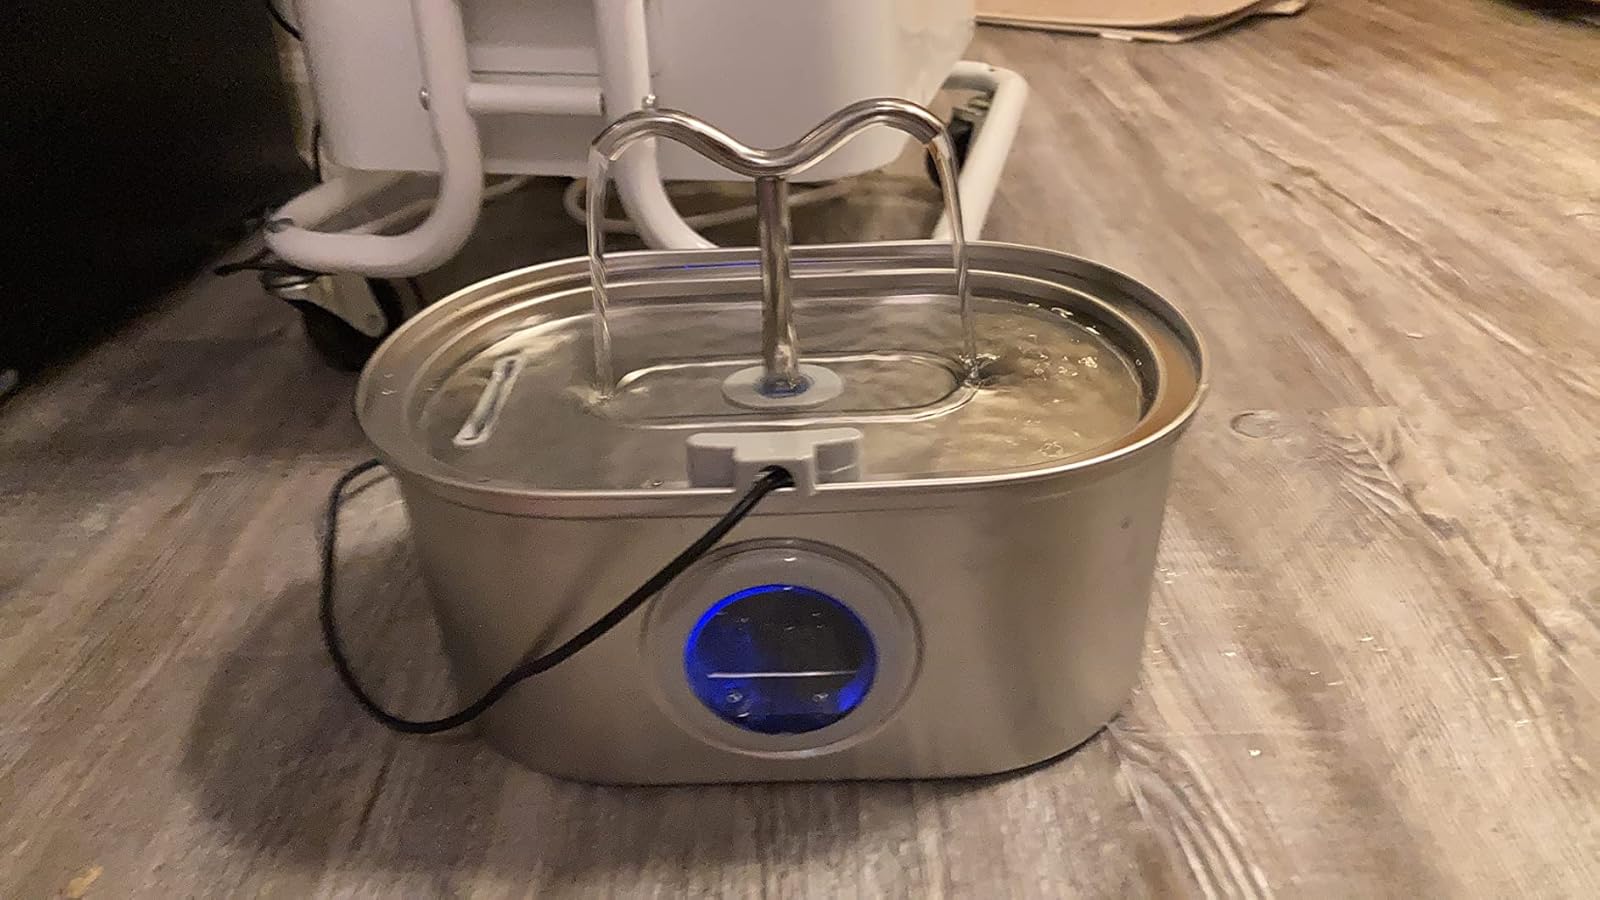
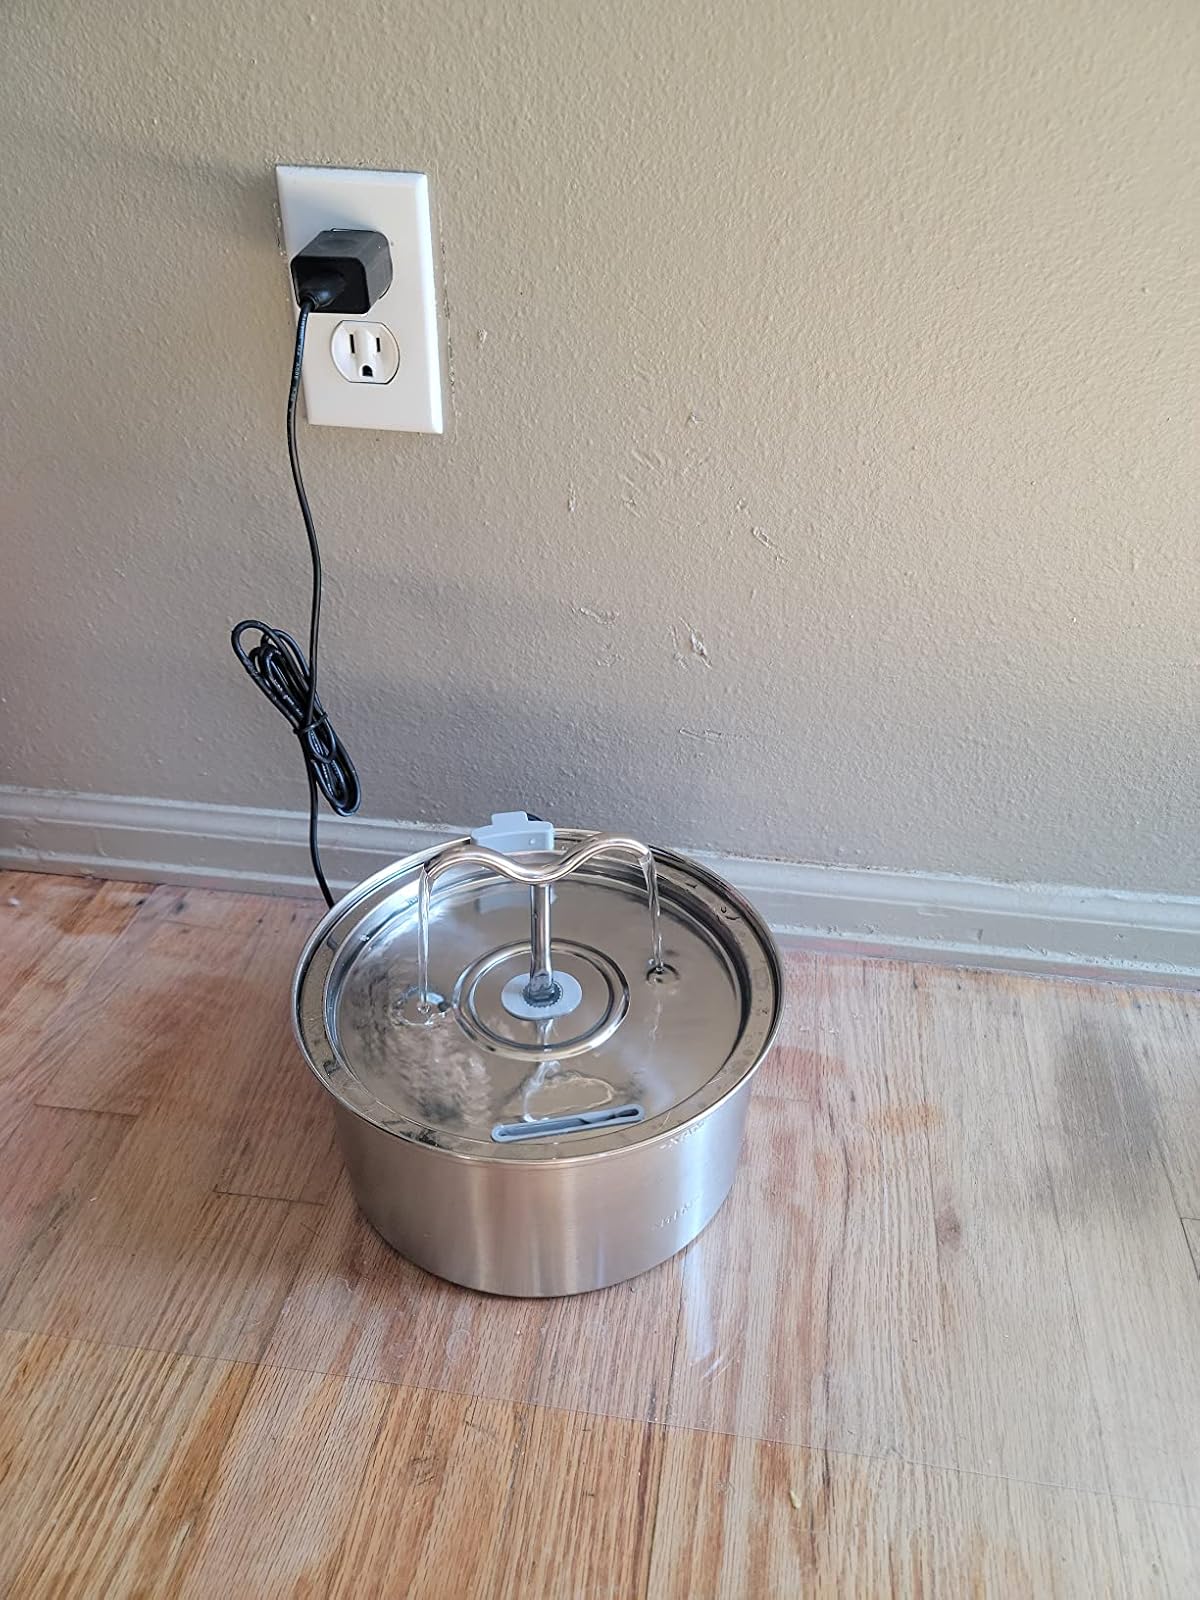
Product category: items_bowl
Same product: no